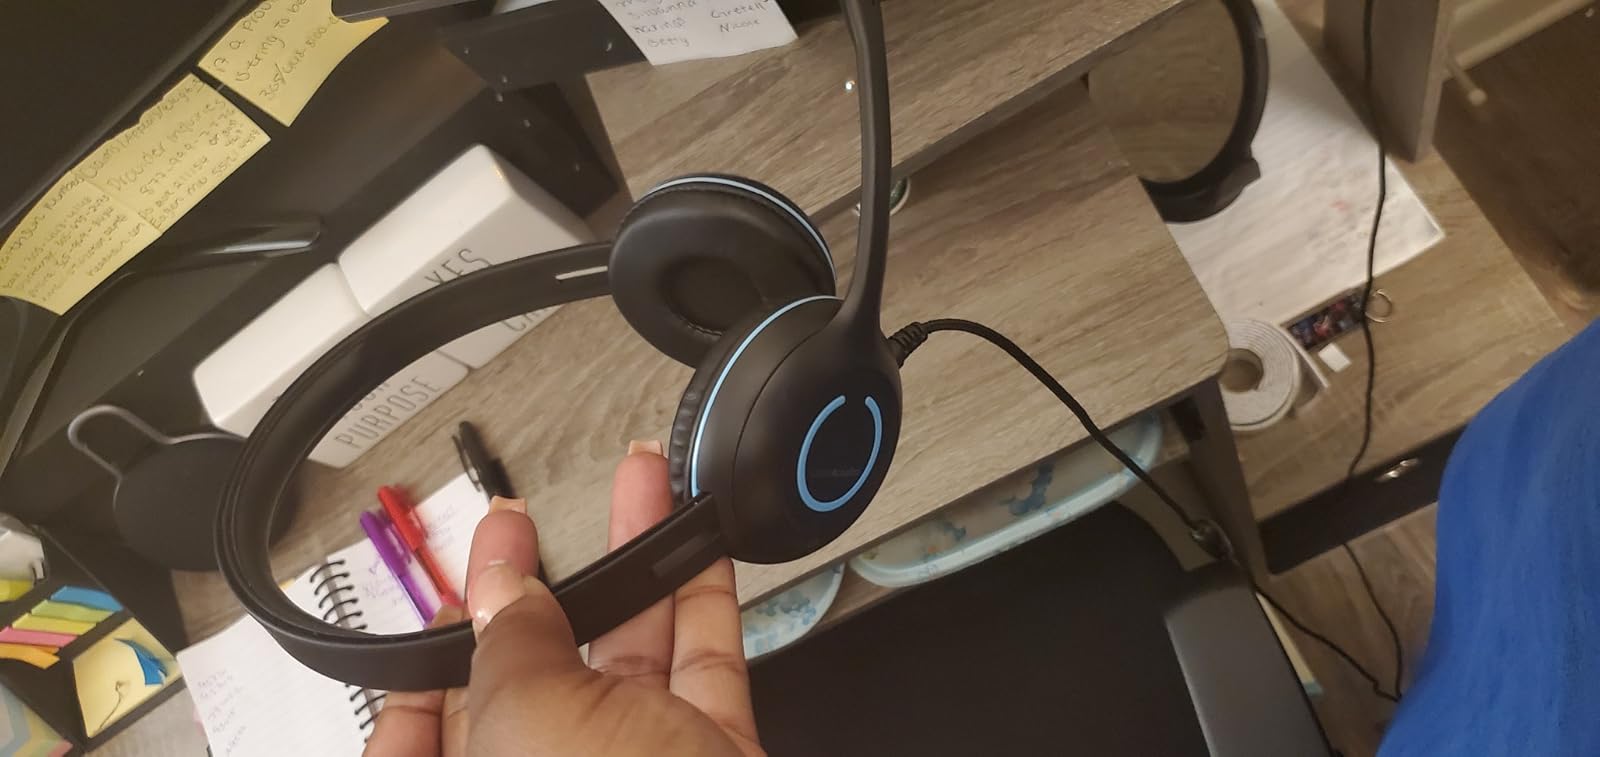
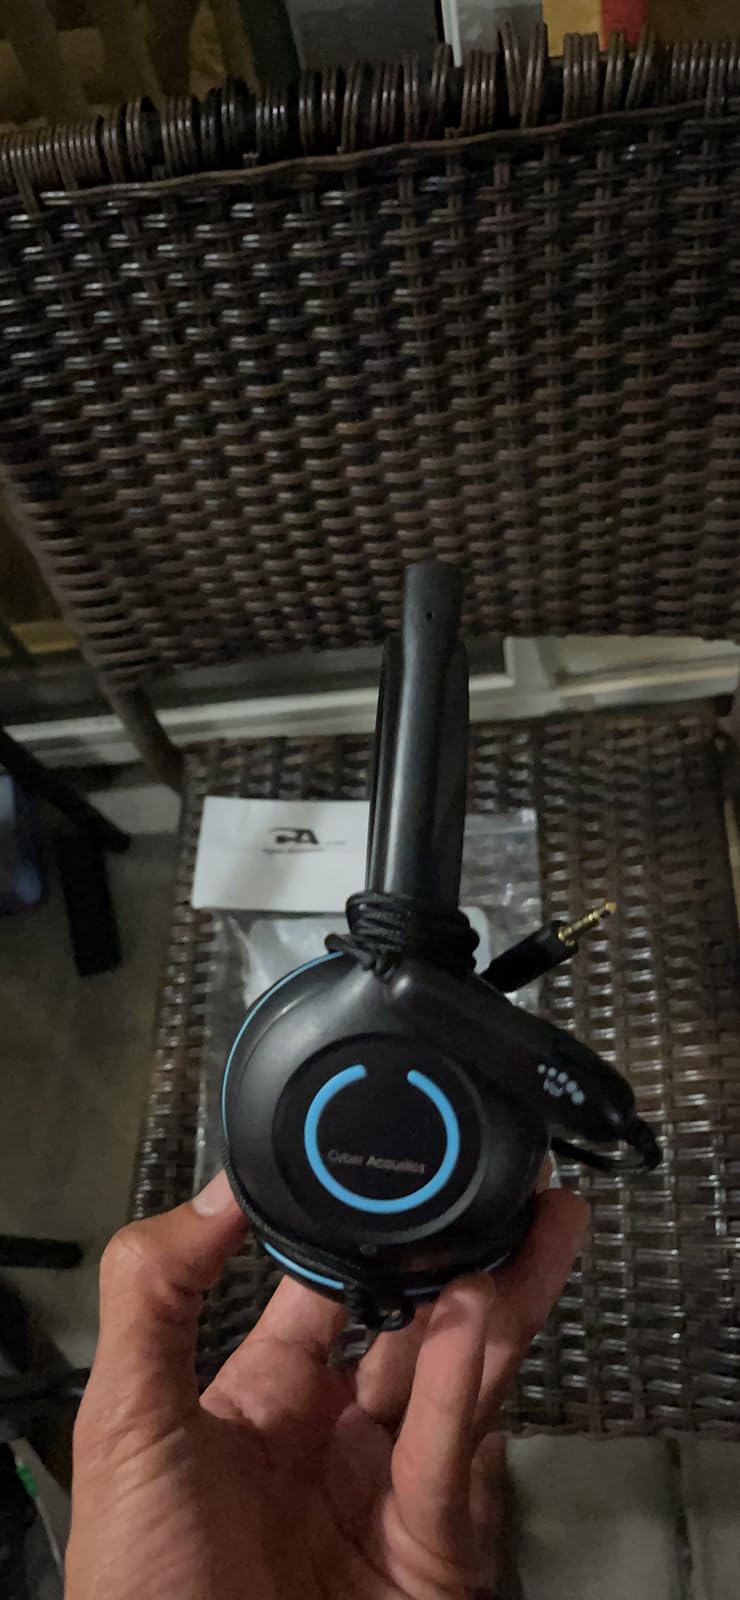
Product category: headphones
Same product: yes